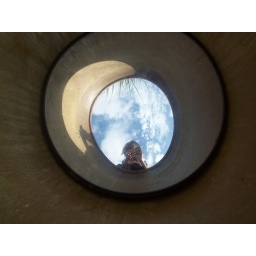
I found a pool of water in a barrel that acts perfectly as a mirror